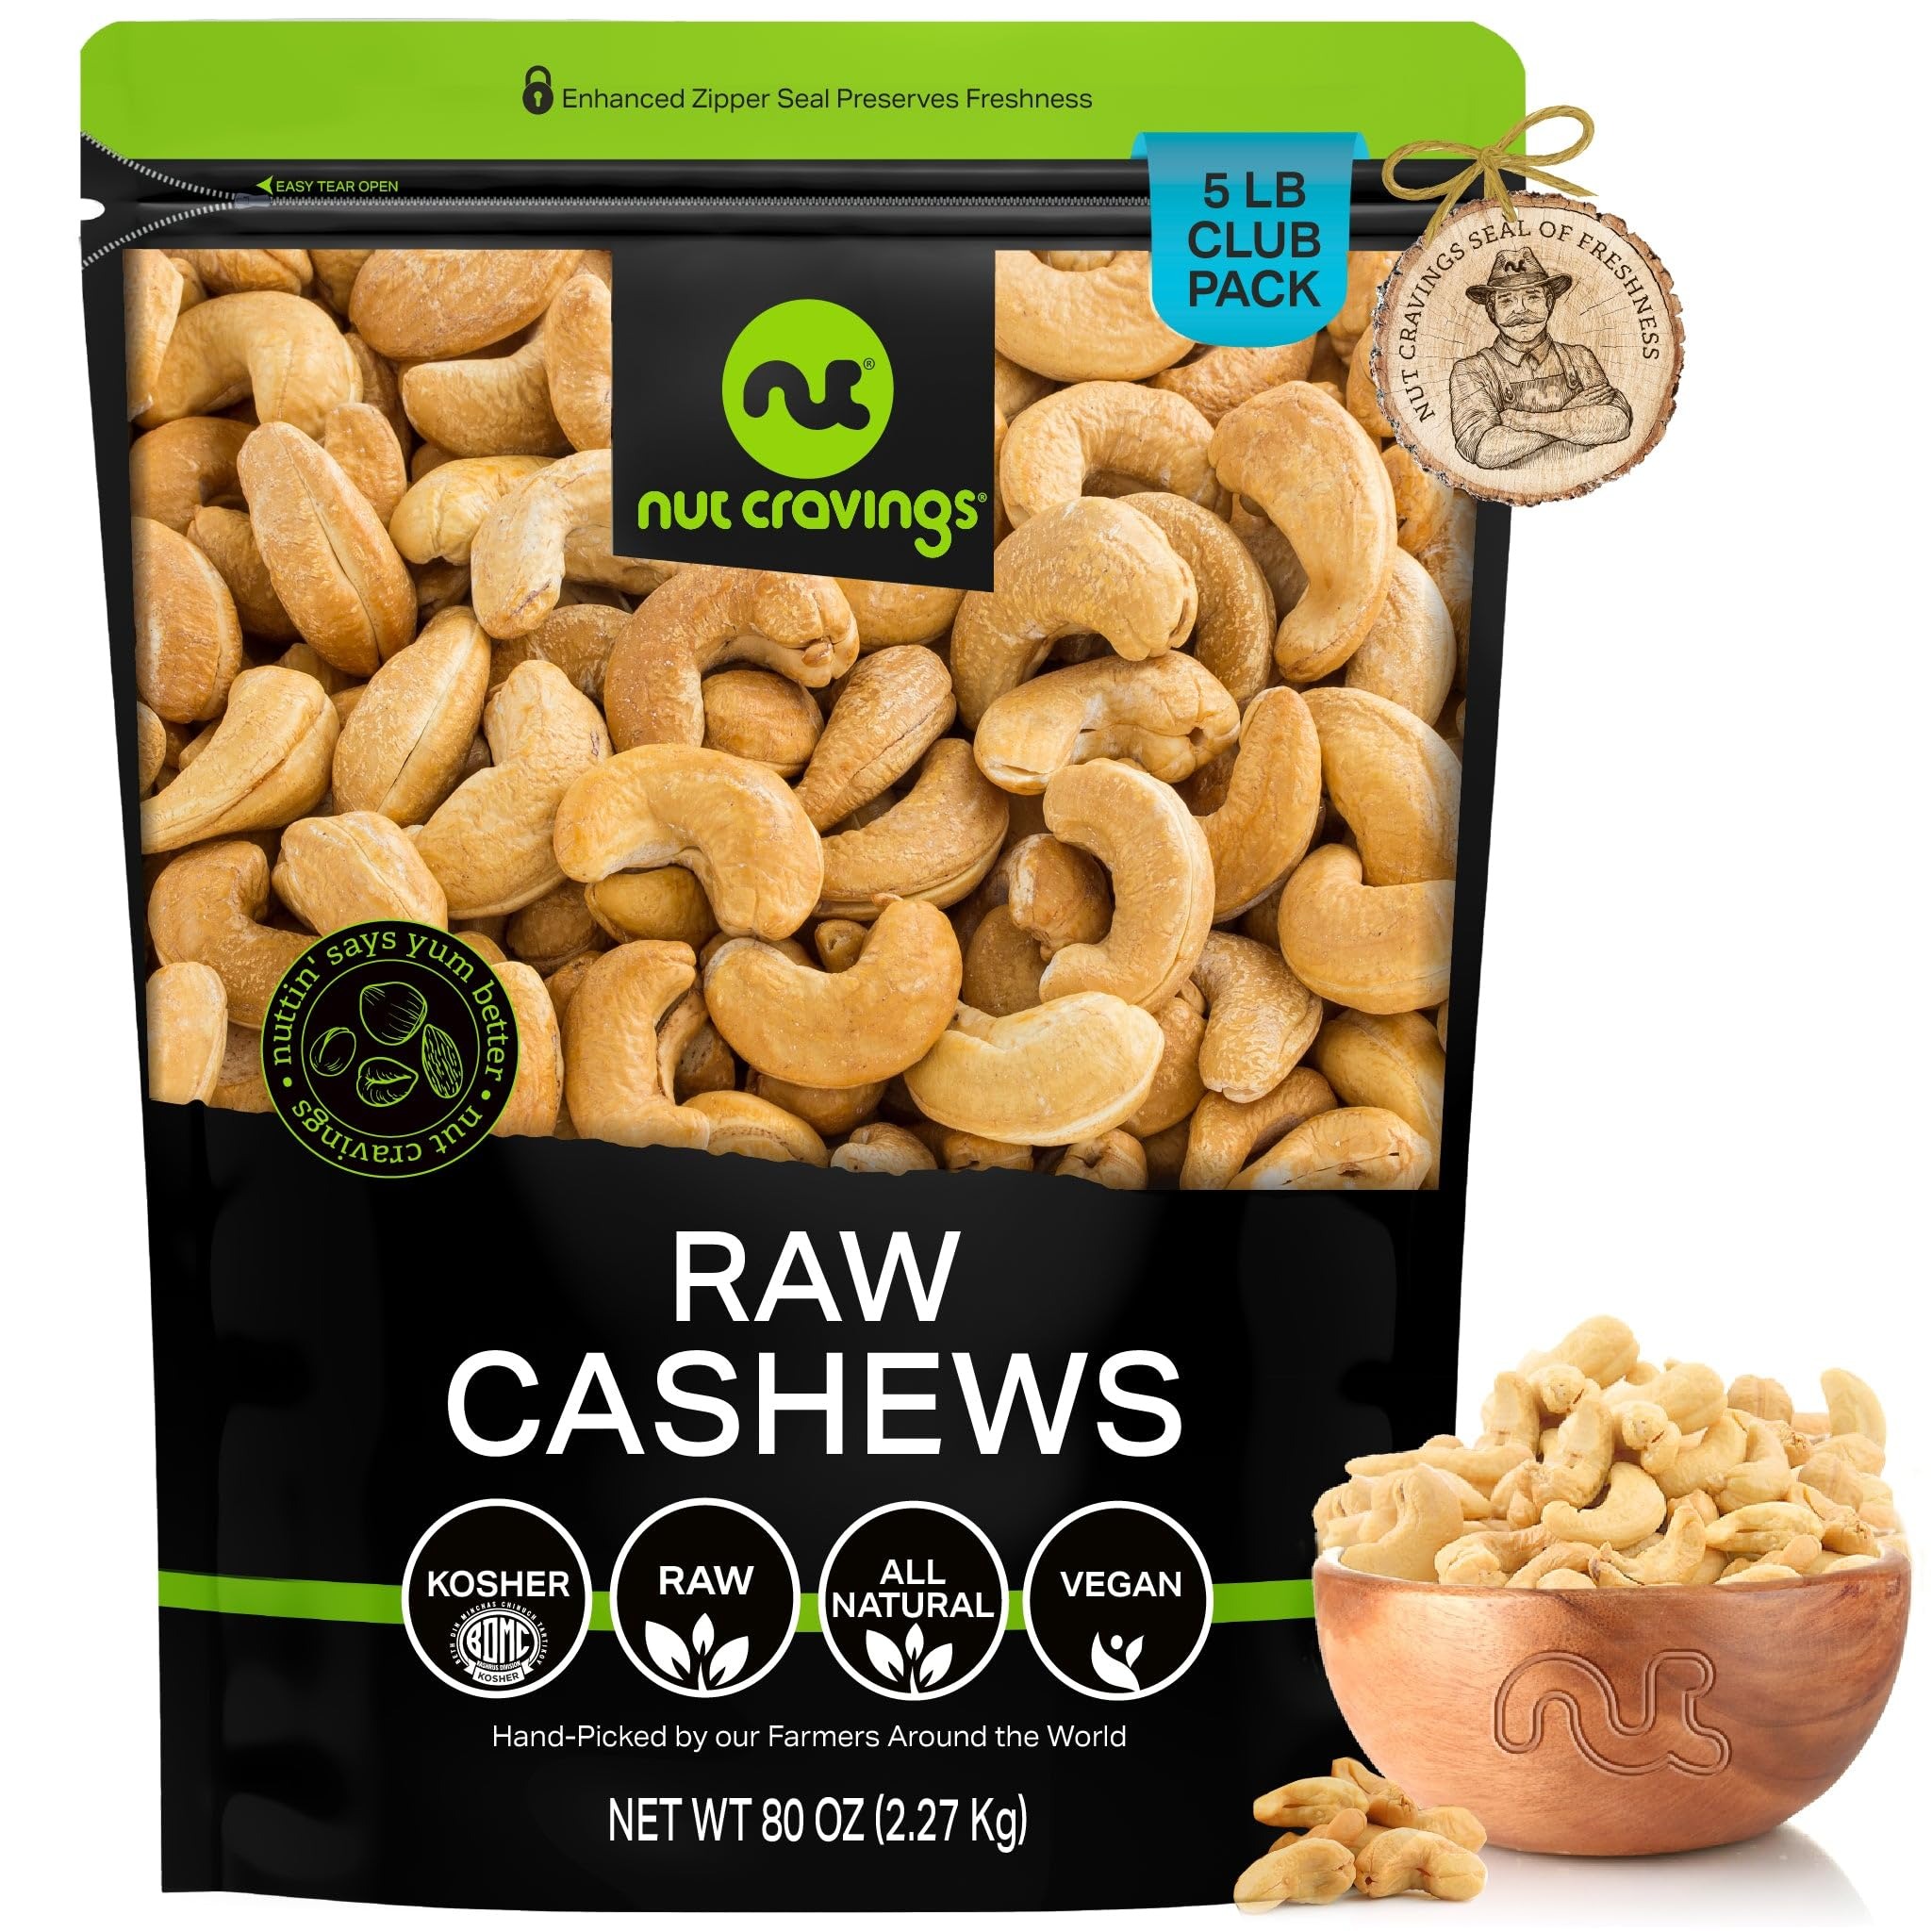
Item Name: NUT CRAVINGS - Raw Whole Cashews, Unsalted, Shelled, (80oz - 5 LB) Bulk Nuts Packed Fresh in Resealable Bag - Kosher Healthy Snack, Natural Keto Vegan
Bullet Point 1: THE MOST DELICIOUS RAW CASHEWS EVER: Our Raw Cashews make adding nutty flavor and nutrition to your favorite recipes so easy. We source the highest quality Cashews and deliver them to you at their freshest so that they end up delighting your taste buds with every bite.
Bullet Point 2: IDEAL FOR YUMMY RECIPES, SOLO SNACKING, AND MORE: Raw Cashews are great for solo snacking sessions, making memorable curries and stir-fries, mixing it with steamed couscous, baking You name it!
Bullet Point 3: FRESH AND NUTRITIOUS NEVER LOOKED BETTER TOGETHER: Our Raw Cashews are not only fresh, crunchy, and full of flavor, but are also a healthy snack choice full of nutrients, vitamins, and antioxidants!
Bullet Point 4: TOP 'NUTCH' RESEALABLE BAG: Our zipper-style easily resealable bags make sure your snacks are kept fresh. Storing them at home? They'll stay fresh. Bringing them to work? They'll stay fresh. Taking them with you on your next trip? Fresh!
Bullet Point 5: FARMERS SEAL OF FRESHNESS: Our Raw Cashews are hand picked by our farmers and carefully selected at our packing facilities in New York after passing our strict quality control processes. This ensures you only get the freshest and highest quality nuts in the market.
Product Description: <p>Nut Cravings brings you the perfect treat: a bag of the yummiest quality of nuts.<br><br> Our Raw Cashews make adding nutty flavor and nutrition to your favorite recipes so easy. We source the <b>highest quality Cashew Pieces and deliver them to you at their freshest so that they end up delighting your taste buds with every bite.<br><br></b> <b>Treat yourself or a loved one to nature's goodness with our Raw Cashews!<br><br></b> They come beautifully presented in our TOP "NUTCH" bags to provide the ultimate experience. These resealable bags will keep them as fresh and delicious as they were when handpicked at our farms.<br><br><br> <b>Raw Cashews are great for solo snacking sessions, making memorable curries and stir-fries, mixing it with steamed couscous, baking You name it!<br><br><br></b> <b>In addition, there's a cute story behind them!<br></b> Lewis and Lindsay Cooper founded Nut Cravings in 2015 with the idea of mixing the two things they loved the most: travelling the world, and snacking. Today, our snacks are grown all around the world before travelling all the way to New York to be packed fresh and delivered right to your door.<br><br><br> <b>Do you want to know how much goodness you get in every bag?<br><br></b> We have bags with 16oz (1lb), 32oz (2lb), 48oz (3lb) and 80oz (5lb), you choose your size!<br><br> Ready to get delighted by these delicious snacks?
Value: 80.0
Unit: Ounce

Price: 34.97